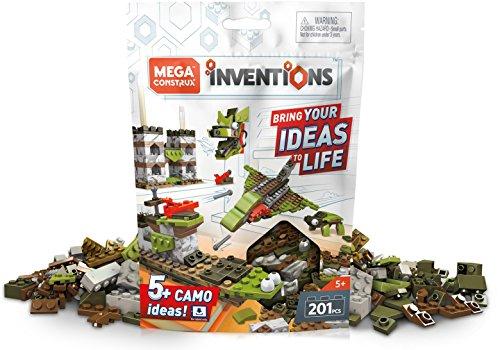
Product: Mega Construx Inventions Camo Brick Building Set
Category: Toys & Games | Building Toys | Building Sets
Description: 200 assorted camo-colored building bricks.
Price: $5.85
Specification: ProductDimensions:2x6x8inches|ItemWeight:3.84ounces|ShippingWeight:4ounces(Viewshippingratesandpolicies)|ASIN:B079KD2Y75|Itemmodelnumber:FWP28|Manufacturerrecommendedage:5-9years